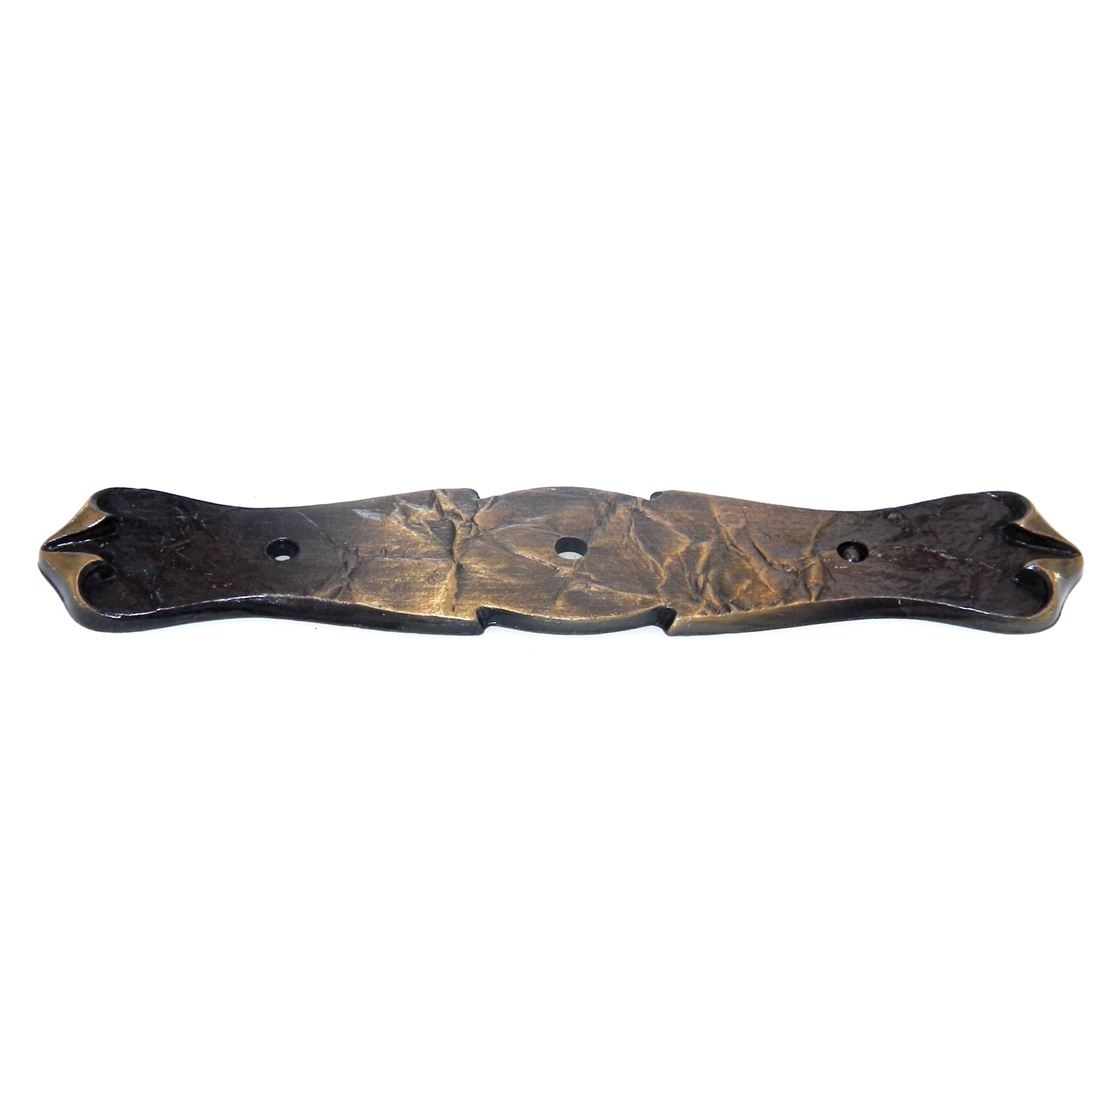
Amerock Carriage House Cabinet Knob Backplate 5 1/2" Antique English BP776A-AE
Amerock Carriage House antique english knob backplate, model BP776A-AE. New but old stock, does not come with manufacturer warranty. Amerock Carriage House collection Die Cast in antique english finish Matches other Carriage House collection hardware Graceful classic styling Dimensions: 5 1/2 in. x 1 1/8 in.
Brand: Amerock
Category: Hardware > Hardware Accessories > Cabinet Hardware > Cabinet Backplates